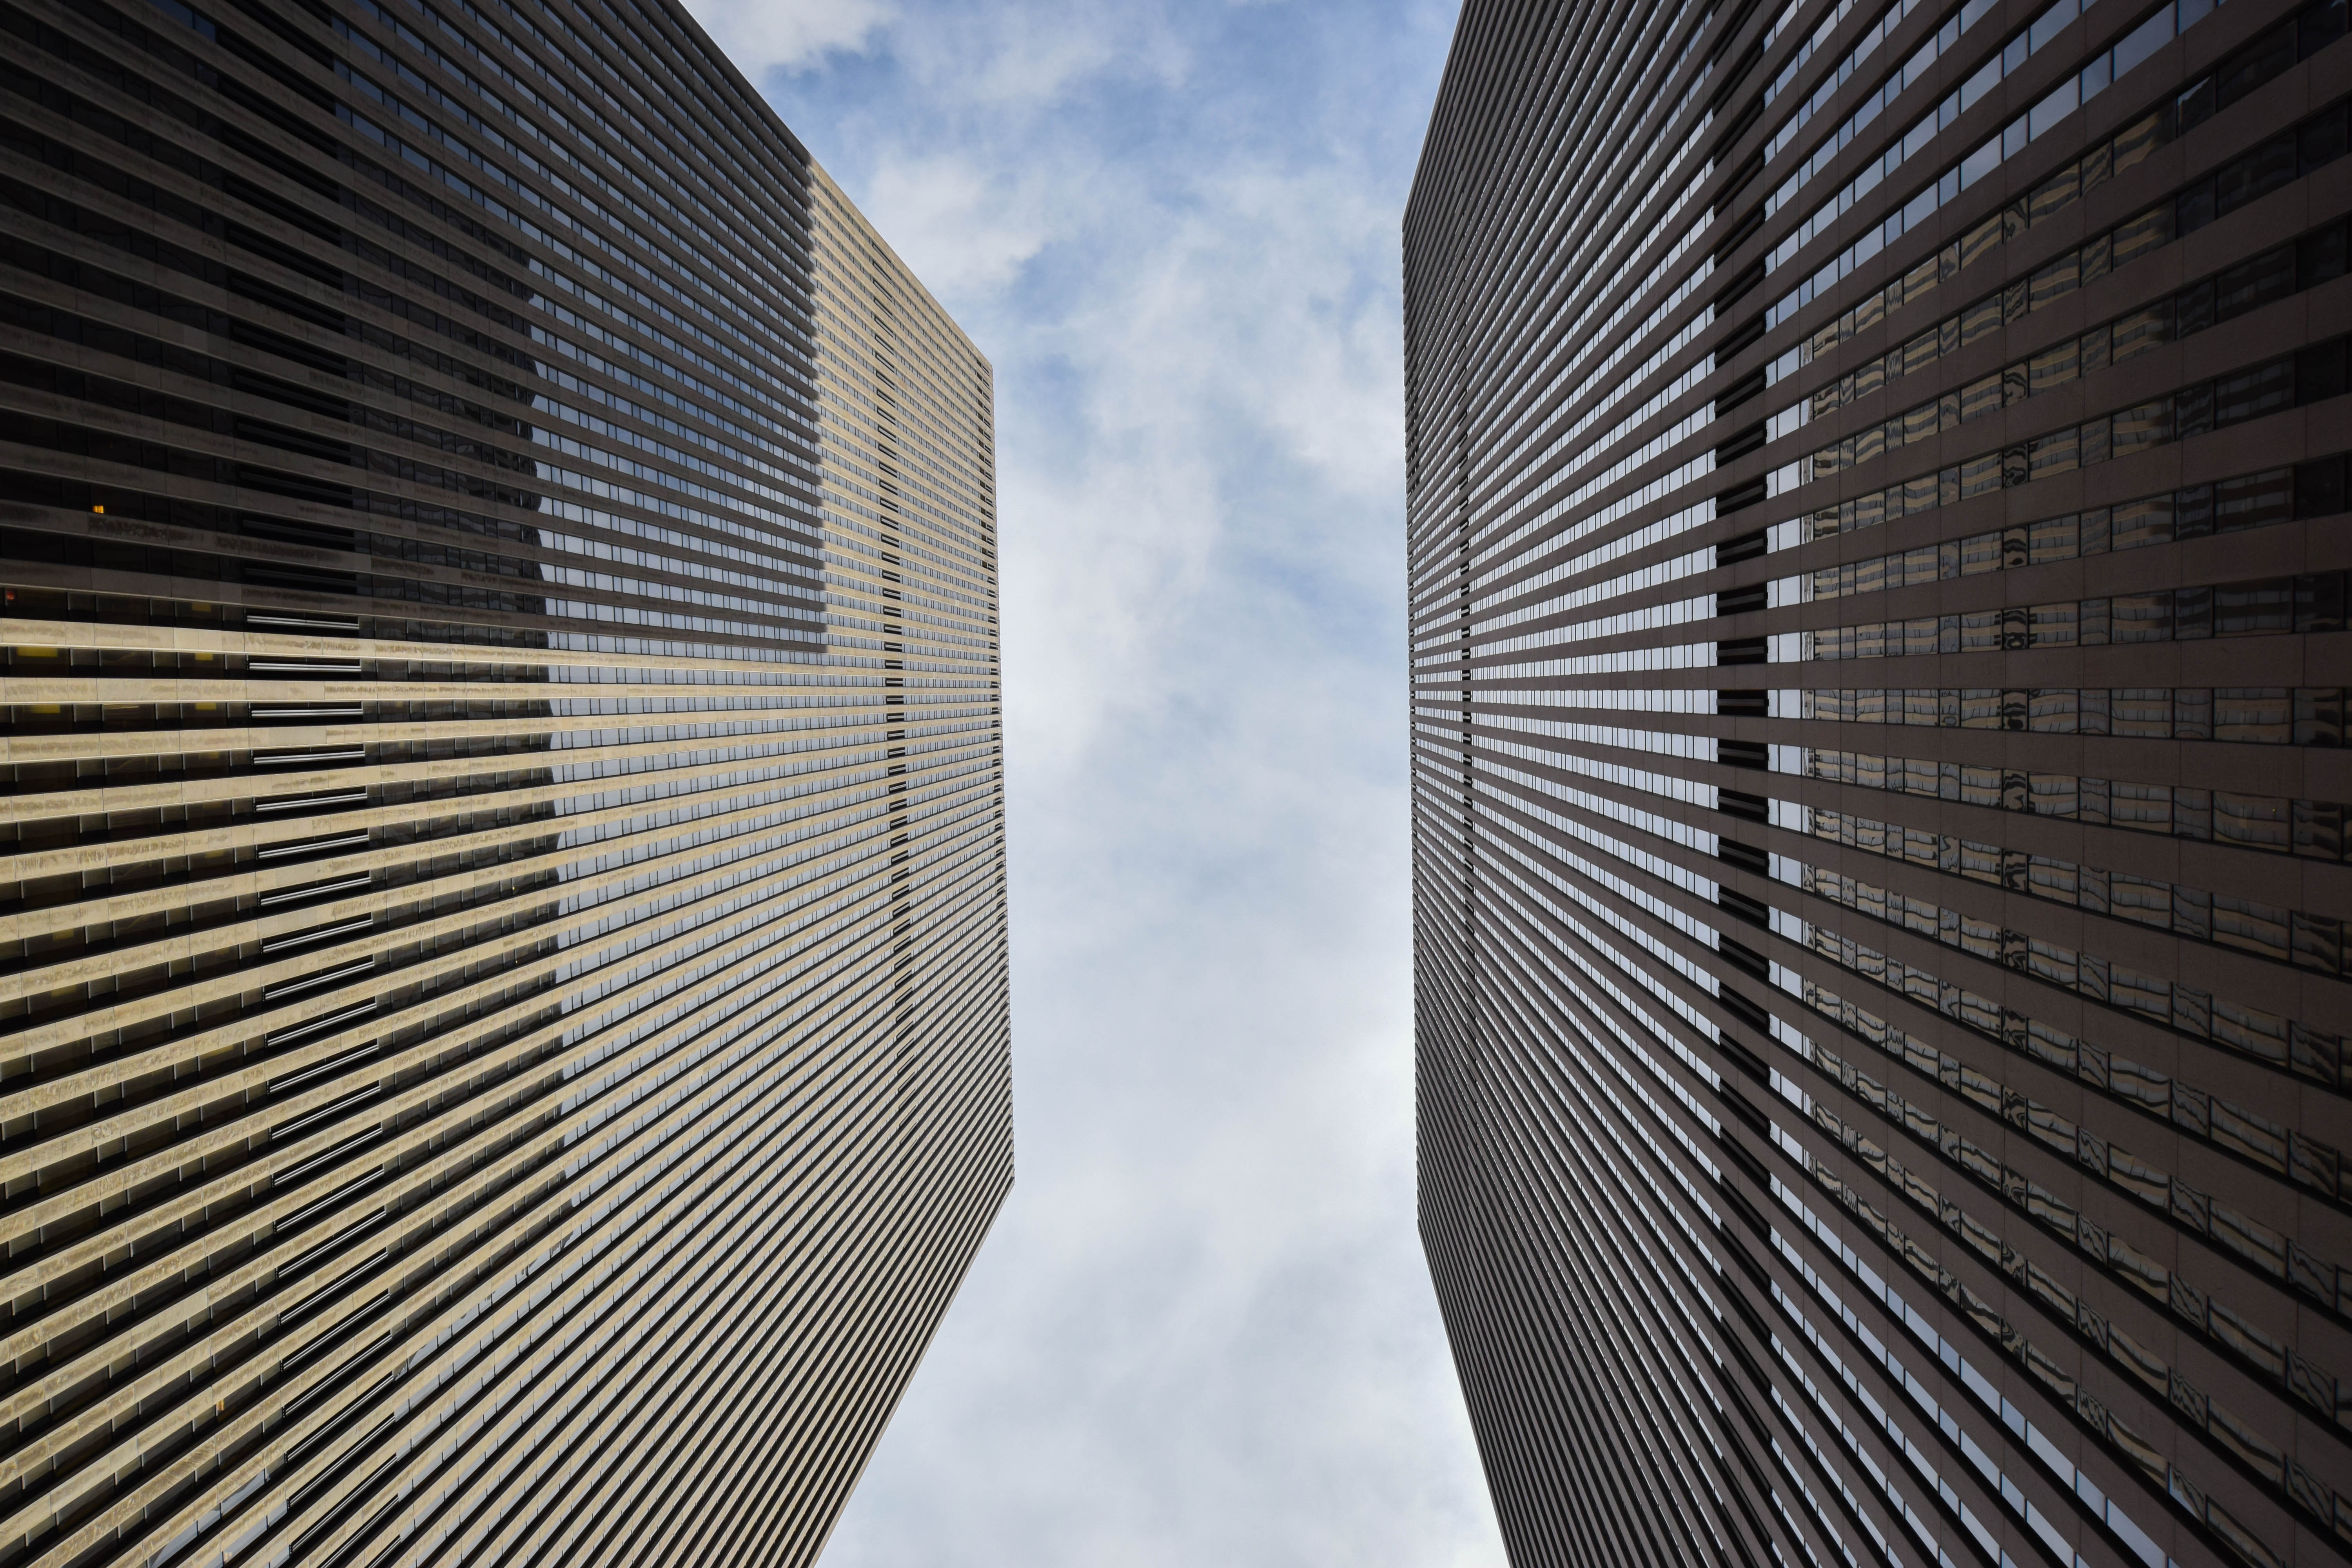
architecture, structure, perspective, building, skyscraper, line, facade, tower block, high rise, interior design, buildings, symmetry, shape, headquarters, low angle shot, daylighting, window covering